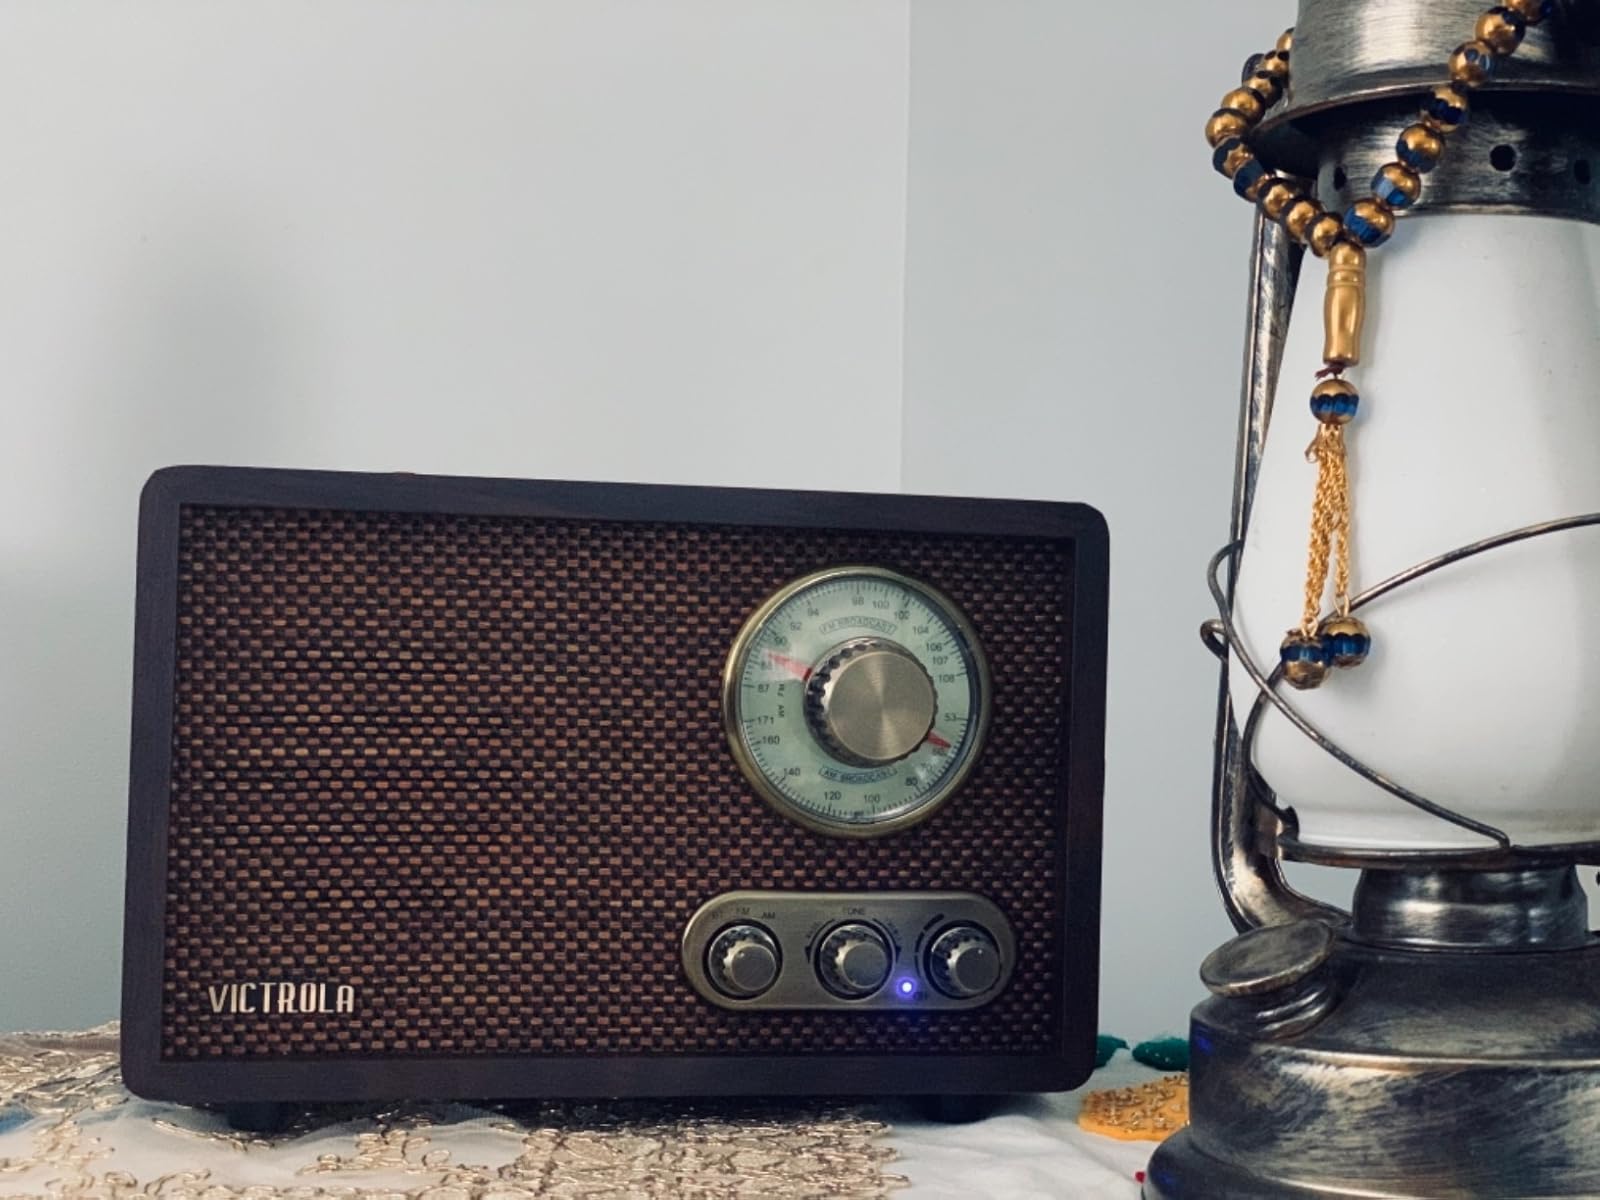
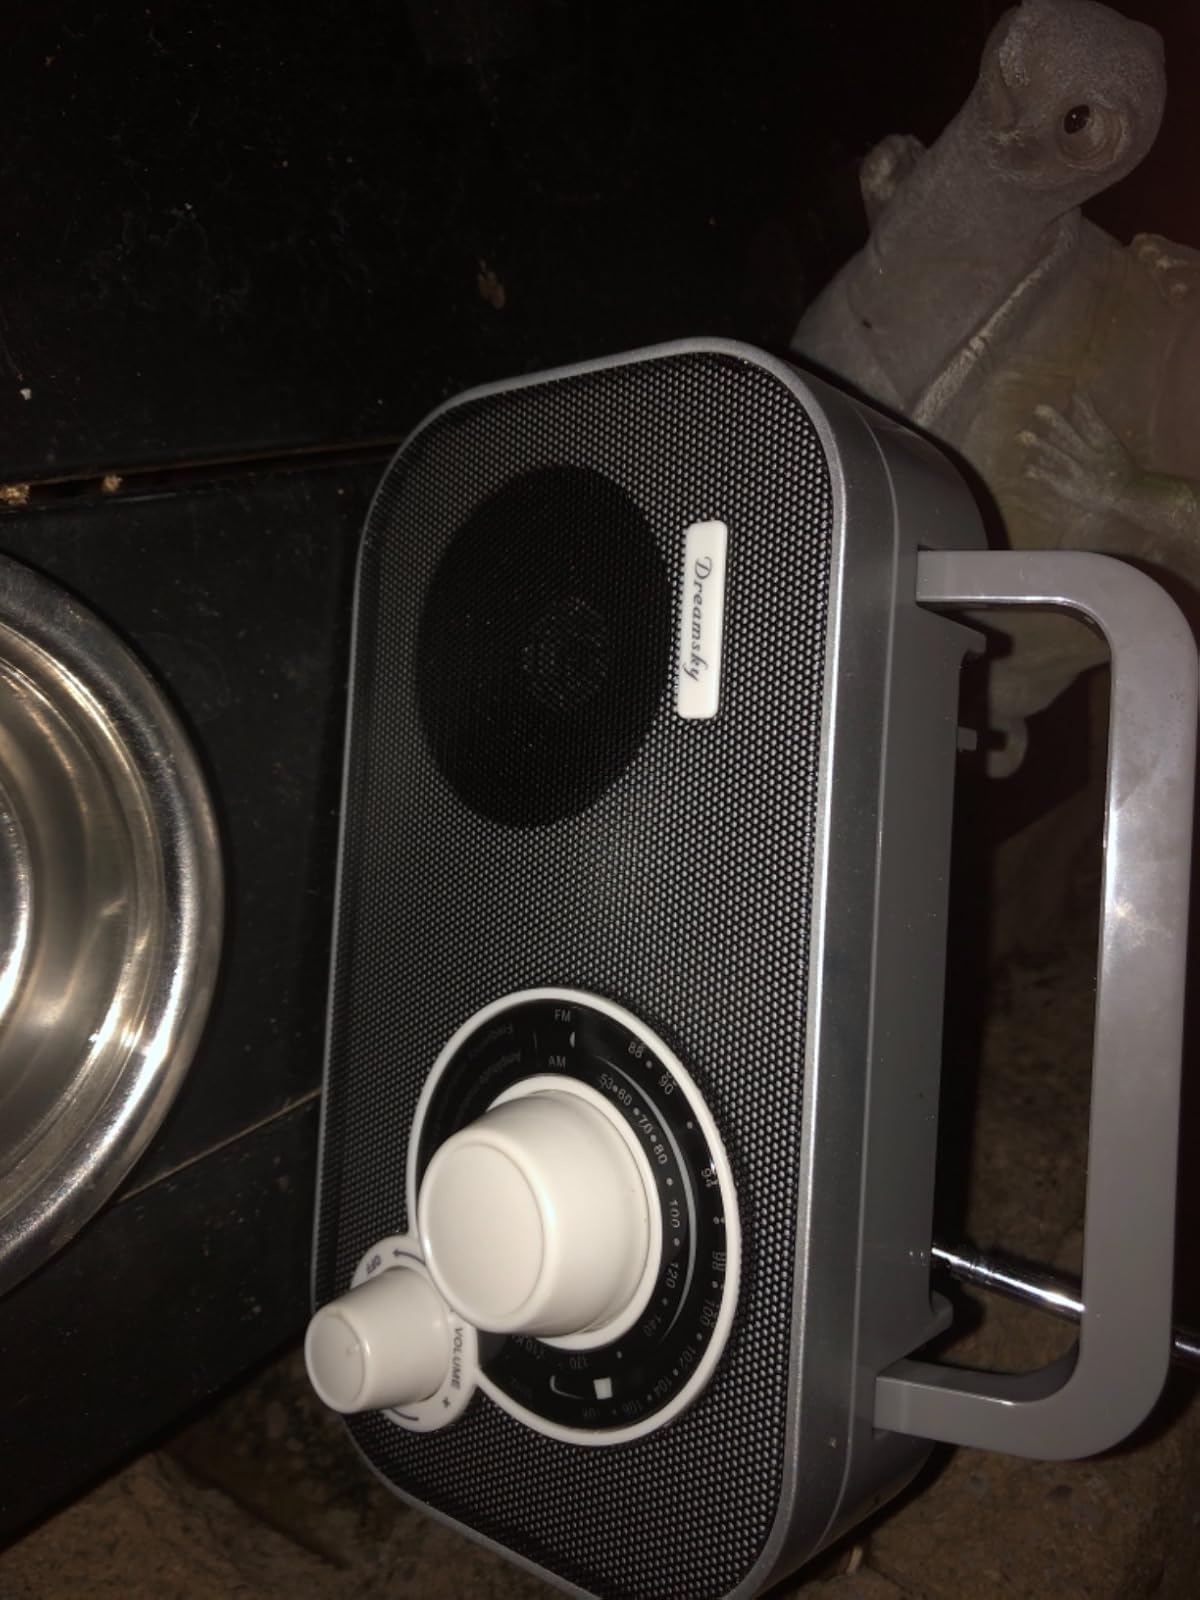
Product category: radio
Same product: no